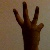
The image shows a hand gesture representing the number 6 in Indian Sign Language.